Cemal Reşit Rey

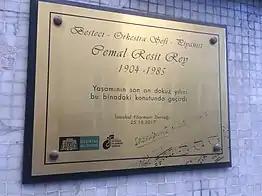
A plaque commemorating Cemal Reşit Rey at Yasemin Apartment Building, Serencebey Yokuşu 26, Beşiktaş, Istanbul, where the composer lived for the last 19 years of his life.

Cemal Reşit Rey (25 October 1904 – 7 October 1985) was a Turkish composer, pianist, script writer and conductor. He was well known for a string of successful and popular Turkish-language operettas for which his brother Ekrem Reşit Rey (1900–1959) wrote the librettos.